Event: Nepal Earthquake
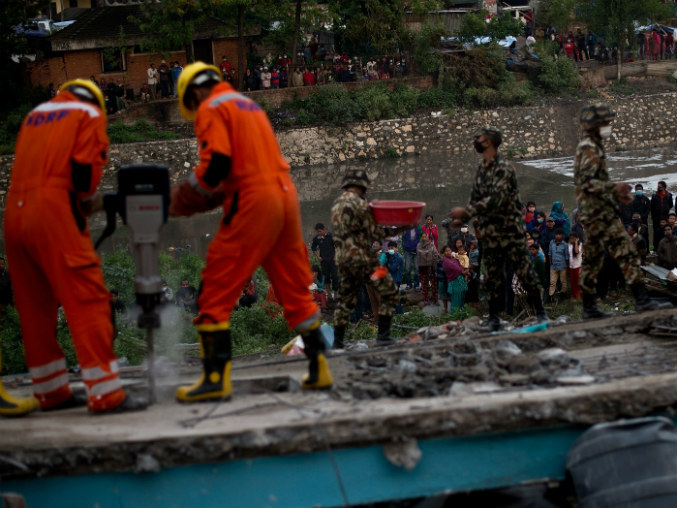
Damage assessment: damage